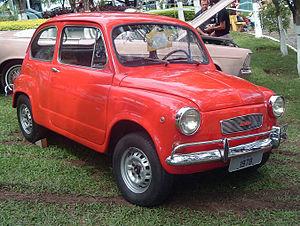
La Fiat 600 est une automobile fabriquée internationalement par le constructeur italien Fiat entre 1955 et 1969 en Italie et avec parfois des partenaires locaux dans d'autres pays, jusqu'en 1982 en Argentine et Colombie. Elle est considérée comme l'icône du miracle économique italien.